Guillaume Couture (musician)

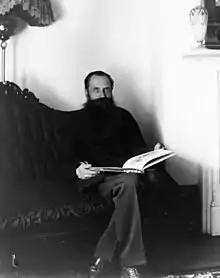
Couture pictured before 1915

Guillaume Couture (23 October 1851 – 15 January 1915) was a Canadian choir conductor, composer, music critic, and music educator. Although he never pursued a performance career, he is particularly remembered for his work as a voice teacher, having taught many notable Canadian singers. He is the grandfather of composer Jean Papineau-Couture.